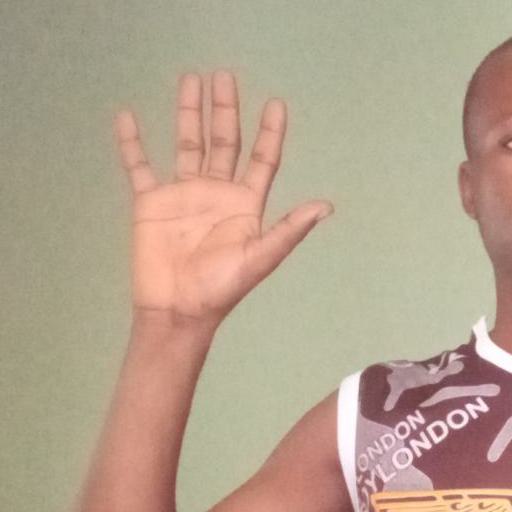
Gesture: palm